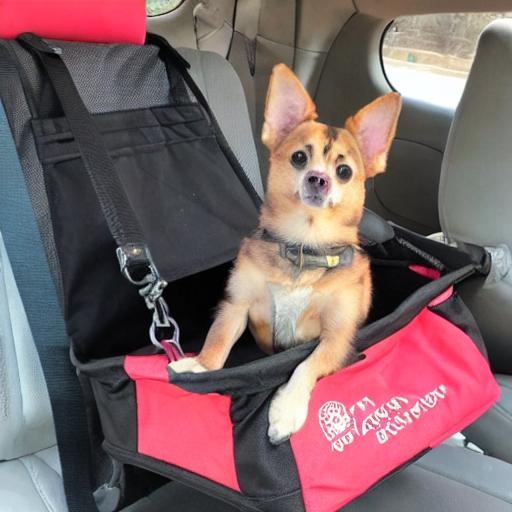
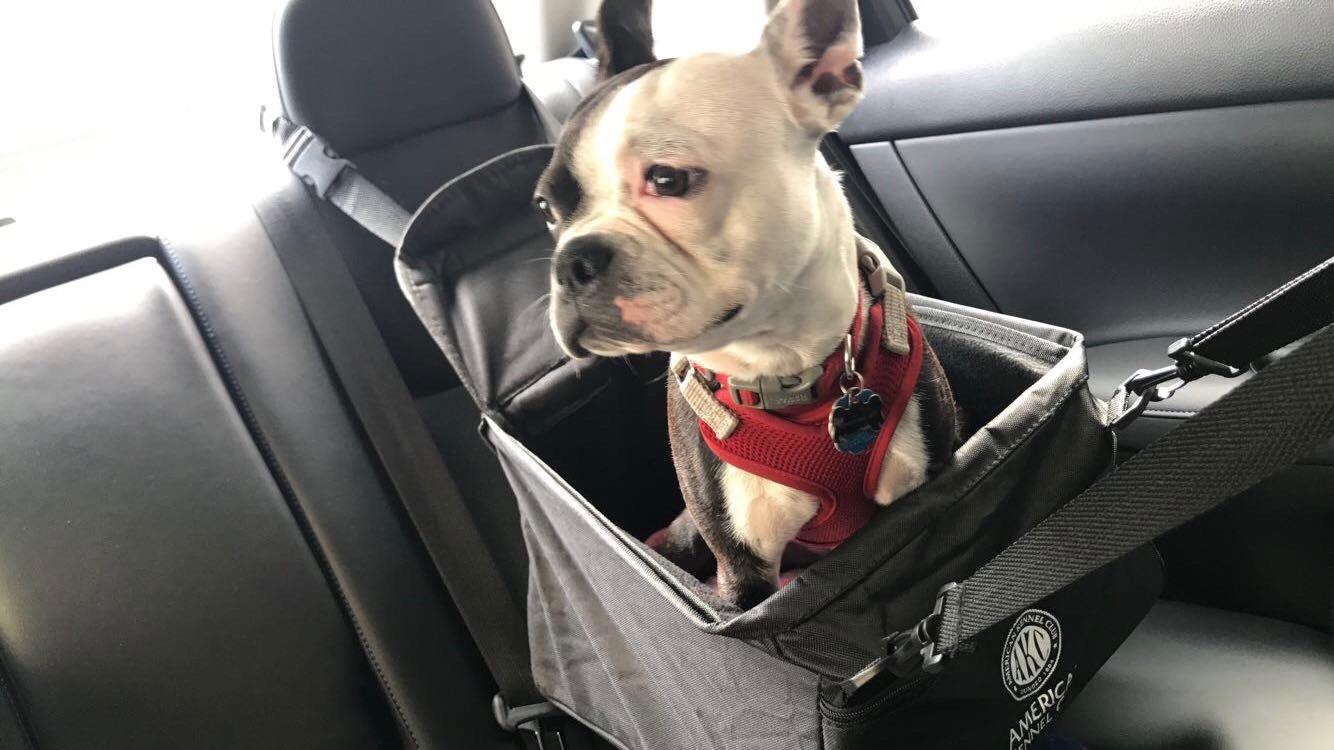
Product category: items_kennel
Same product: no